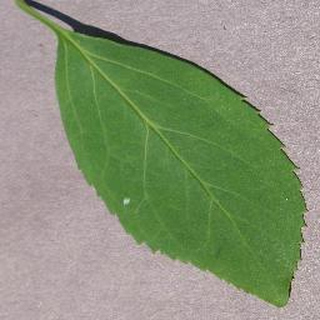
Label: healthy_cherry